Stress (mechanics)

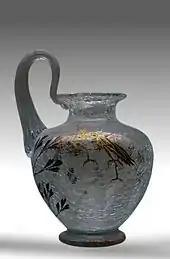
Glass vase with the "craquelé" effect. The cracks are the result of brief but intense stress created when the semi-molten piece is briefly dipped in water.

Stress in a material body may be due to multiple physical causes, including external influences and internal physical processes. Some of these agents (like gravity, changes in temperature and phase, and electromagnetic fields) act on the bulk of the material, varying continuously with position and time. Other agents (like external loads and friction, ambient pressure, and contact forces) may create stresses and forces that are concentrated on certain surfaces, lines or points; and possibly also on very short time intervals (as in the impulses due to collisions). In active matter, self-propulsion of microscopic particles generates macroscopic stress profiles. In general, the stress distribution in a body is expressed as a piecewise continuous function of space and time.